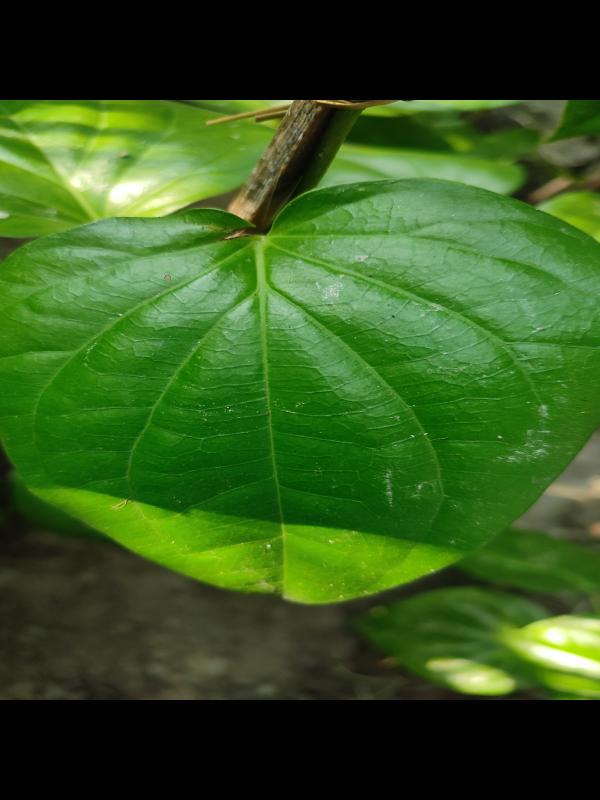
Label: Healthy_Leaf